Kumeu–Riverhead section

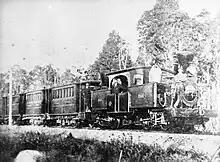
An NZR E class (1872) train on the railway in 1876

The Kumeu-Riverhead section was a short-lived railway line north-west of Auckland, New Zealand. It was built as part of the Kaipara-Riverhead Railway, which was isolated from the national railway network until 1881, just before closure of this section.